September (band)

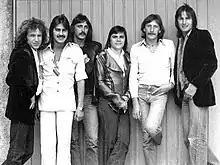
September in 1977, from left to right: Braco Doblekar, Tihomir "Pop" Asanović, Nelfi Depangher, Marjan Maliković, Jadran Ogrin, Janez Bončina

September was a Slovenian and Yugoslav rock band formed in Ljubljana in 1975. They were one of the most prominent acts of the 1970s Yugoslav rock scene.